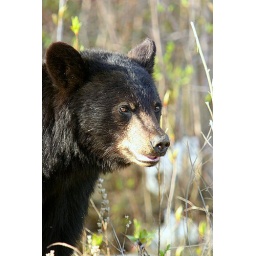
a young male Black Bear, Tulita, NWT 2006. There are ALOT of bears in this area.